Giorgio Stivanello

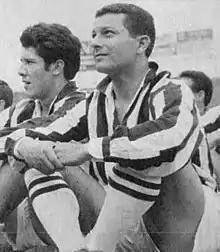
Stivanello with Juventus in the 1957–58 season

Giorgio Stivanello (13 July 1932 in Venice – 18 May 2010) was an Italian professional football player.